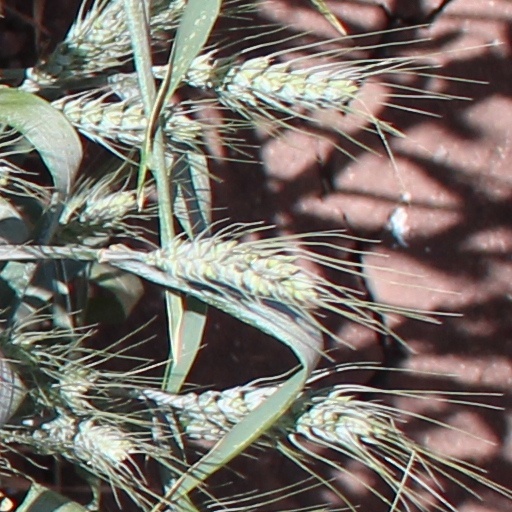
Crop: wheat